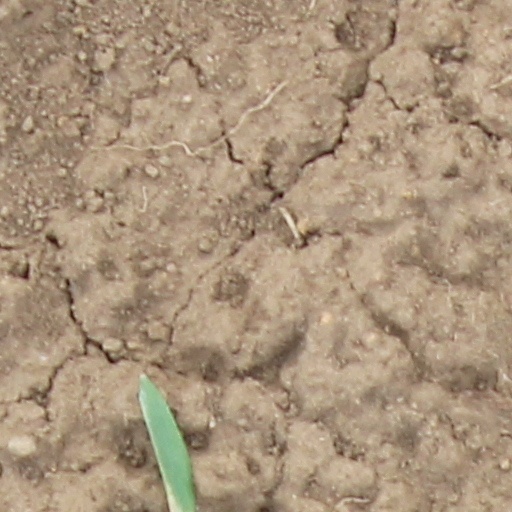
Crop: wheat